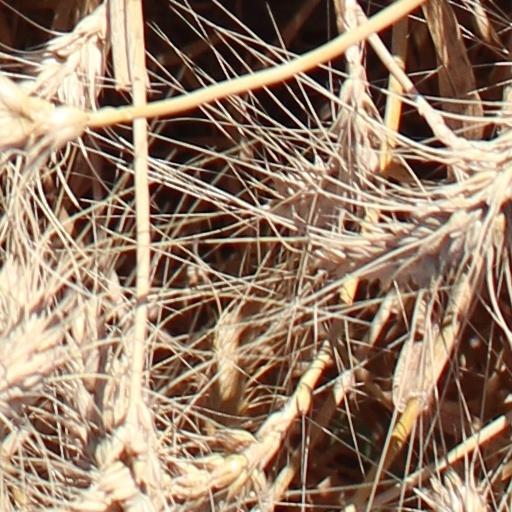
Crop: wheat